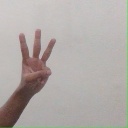
अक्षर: व